First Congregational Church (Corvallis, Oregon)

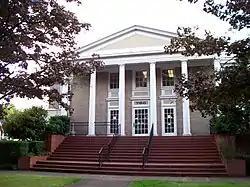
The building's exterior in 2009

The First Congregational Church, also known as DeMoss–Durdan Mortuary, is a historic former church building in Corvallis, Oregon, United States. The church was listed on the National Register of Historic Places in 1981.